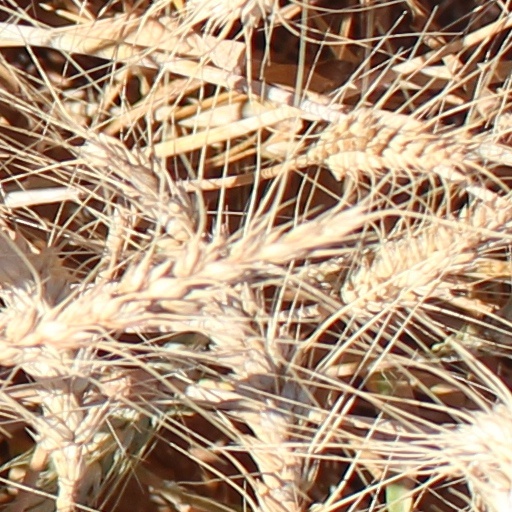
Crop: wheat